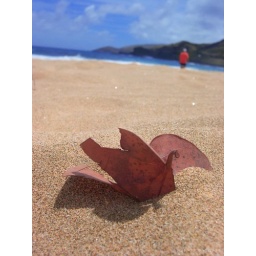
the man in the orange shirt